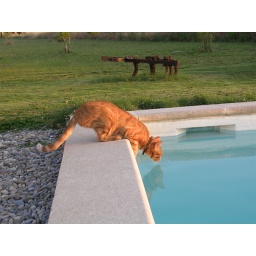
Xavier - this tiger striped cat is in Provence. Near Gordes. He is force personified. Sorry Catified.